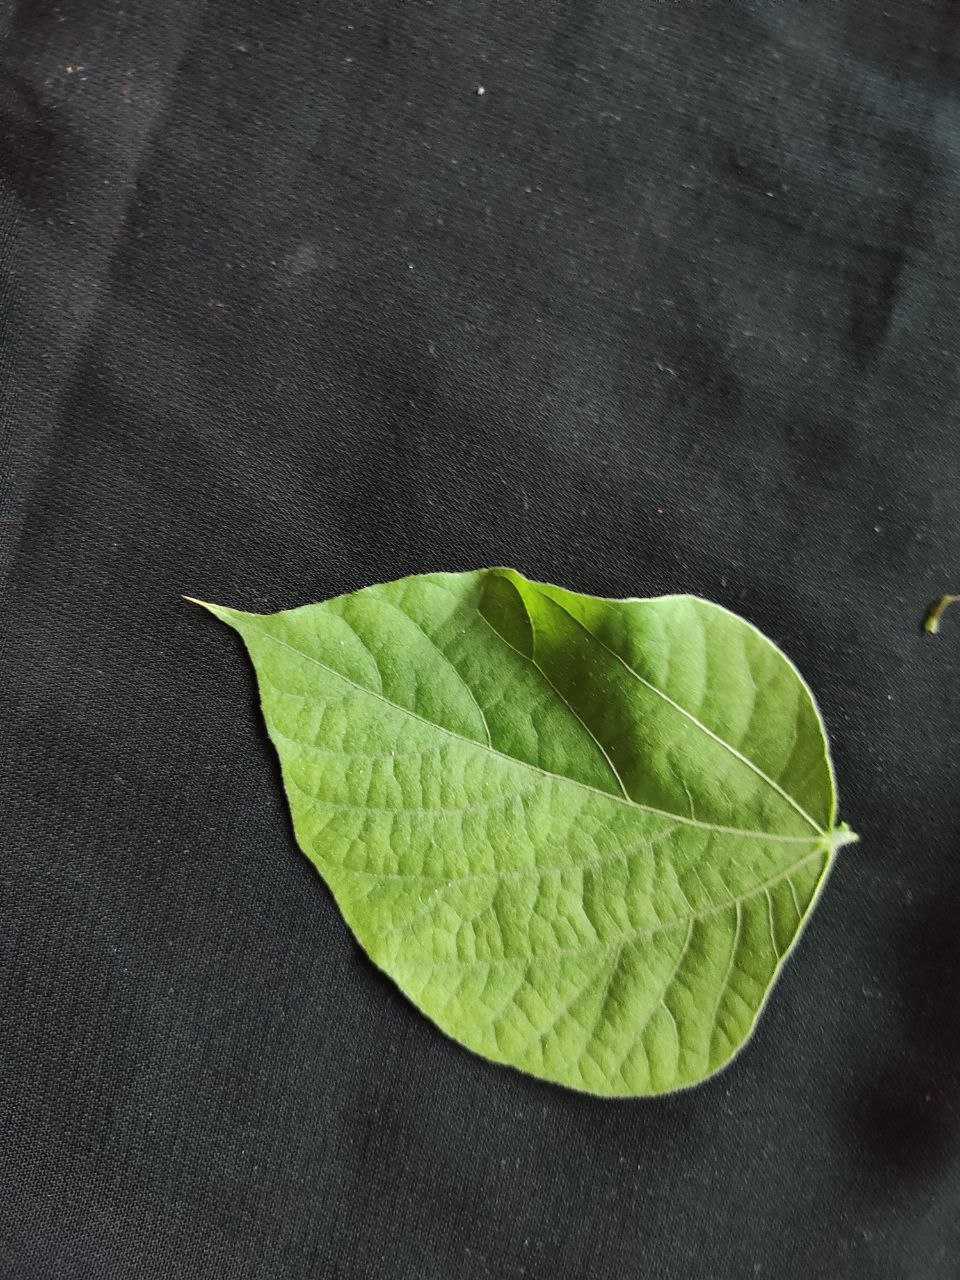
Crop: bean
Leaf condition: Fresh Leaf